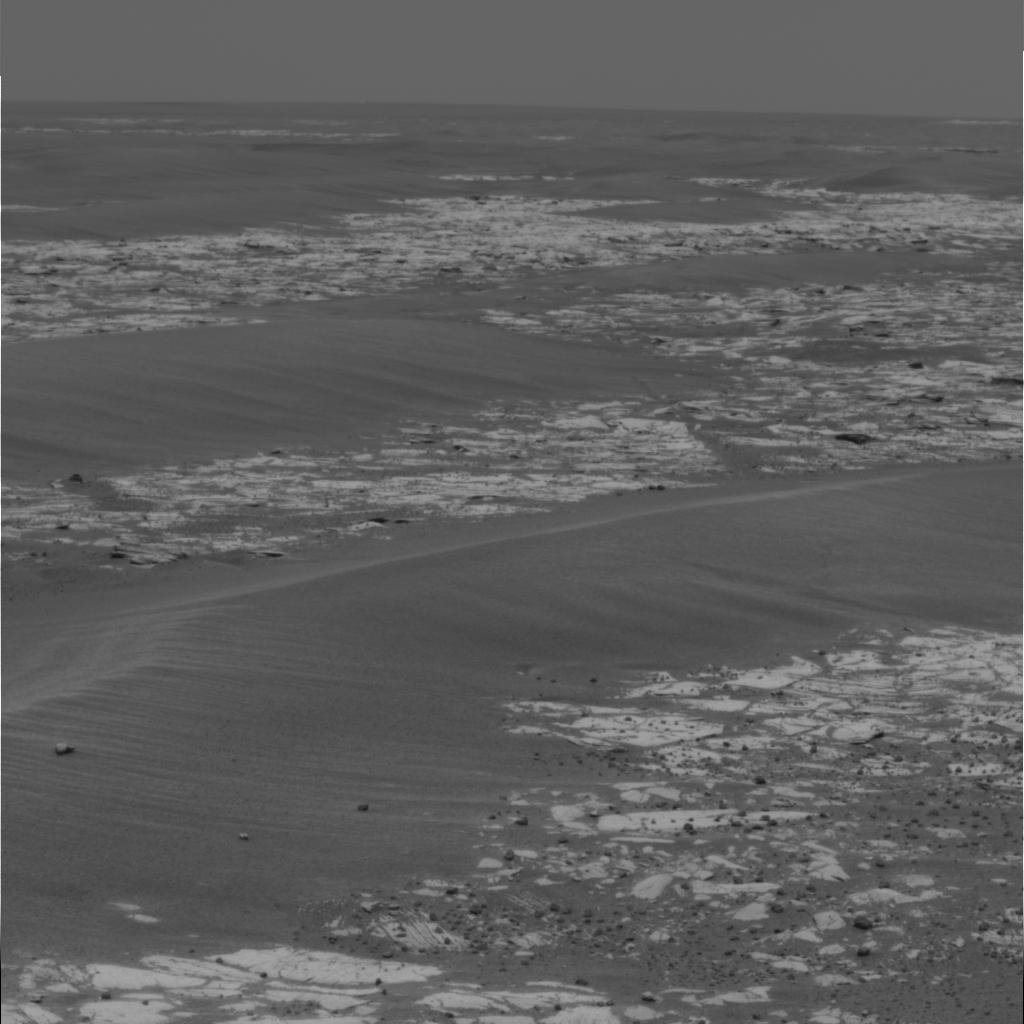
Surface features visible: Rock Outcrops, Rocks (Misc), Dunes/Ripples, Rock (Linear Features), Soil, Distant Vista, Sky